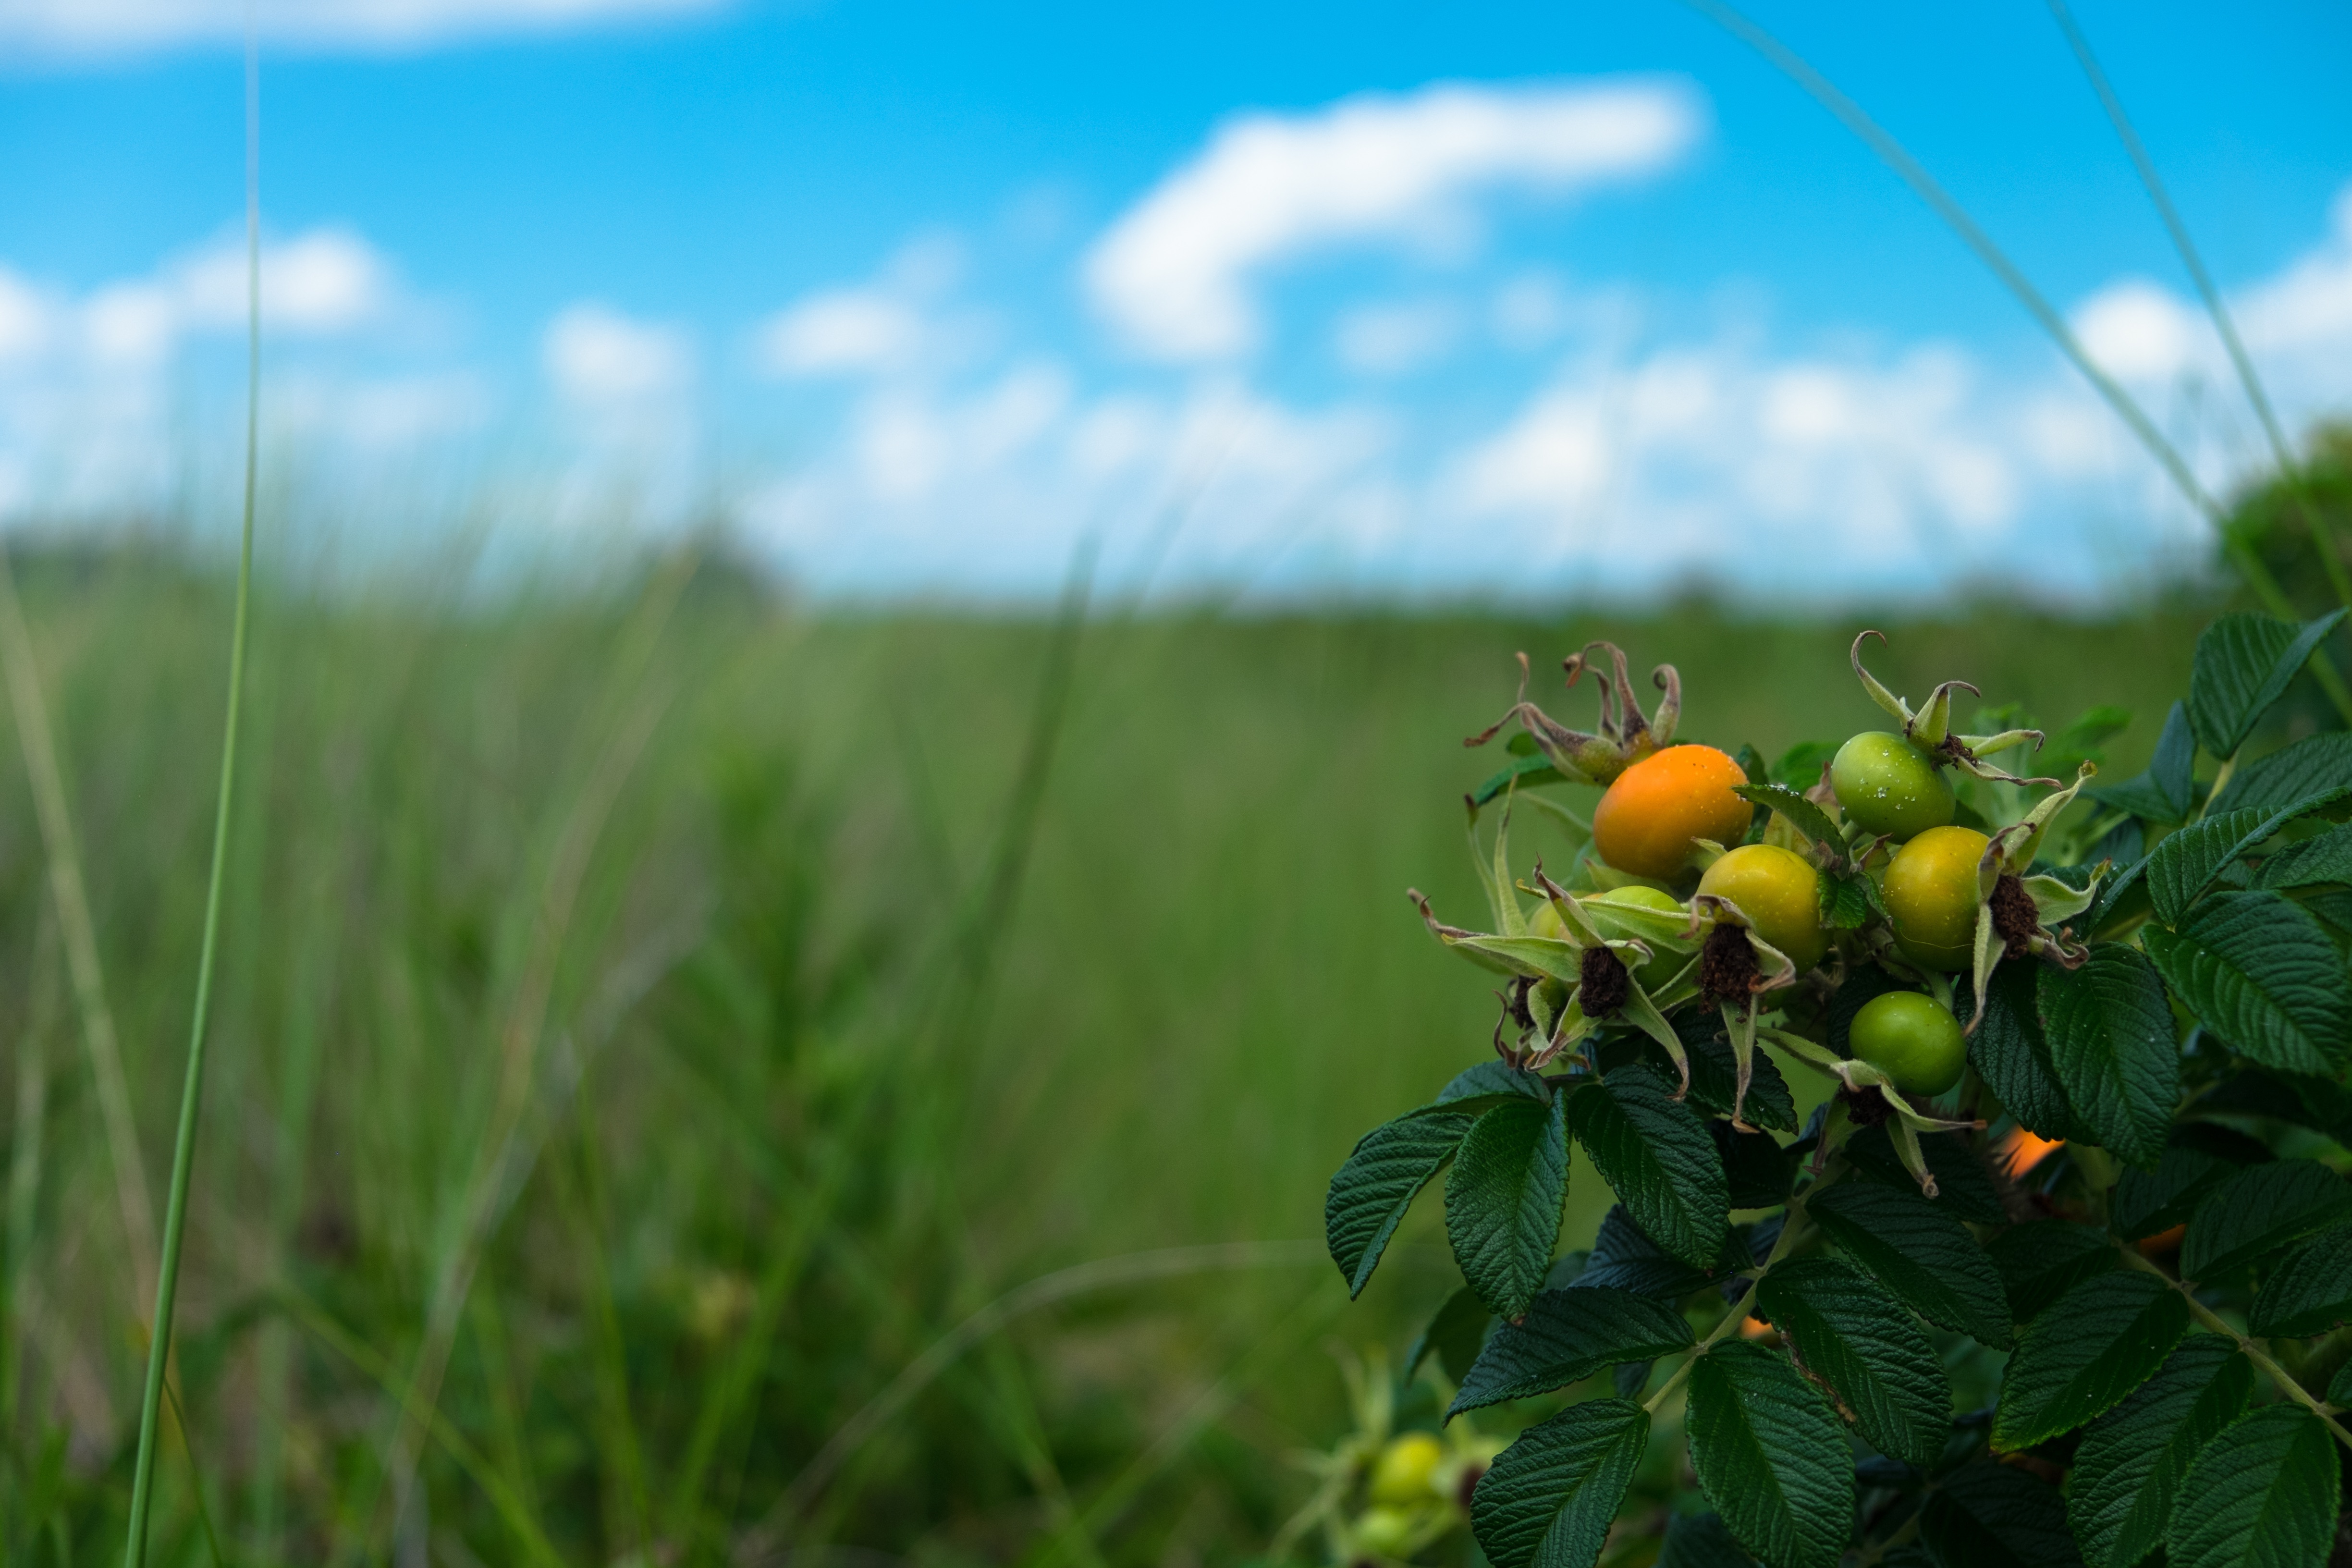
tree, nature, grass, branch, plant, field, lawn, meadow, sunlight, leaf, flower, food, green, produce, flora, wildflower, grassland, macro photography, flowering plant, natural environment, land plant